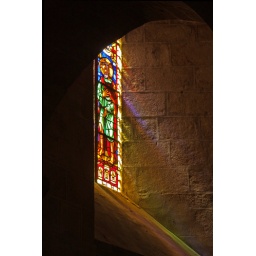
A church window in Eymoutiers, France